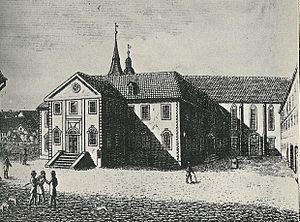
L’université Georg-August de Göttingen — en allemand Georg-August-Universität Göttingen, est une des plus célèbres universités allemandes, dont sont issus notamment des mathématiciens de grand renom. Située dans le Land de Basse-Saxe en République fédérale d'Allemagne, en tant qu'établissement consacré à l'enseignement et à la recherche, elle est aussi la plus importante université de cet état, de par le nombre d'étudiants qu'elle accueille. Fondée en 1734 sous le nom de Universitas Regiæ Georgiæ Augustæ par George II, roi de Grande-Bretagne et prince électeur de Hanovre, soucieux de promouvoir les idéaux du siècle des Lumières, elle en est aussi la plus ancienne. L'enseignement a commencé à y être dispensé en 1737.